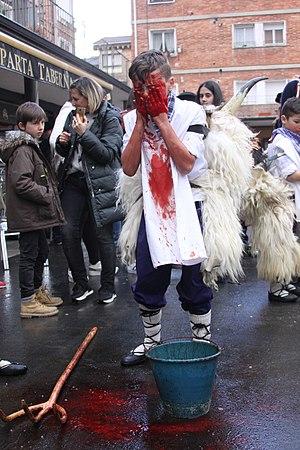
Un jeune Momotxorro pendant le rituel du sang
Les Momotxorros sont les personnages centraux du carnaval rural basque d'Altsasu, gros bourg de la communauté forale de Navarre en Espagne. Les hommes et les femmes qui les incarnent, vêtus d'une peau de mouton et d'un tablier ensanglanté, portant cornes de vaches et sonnailles, envahissent les rues de la ville la nuit du Mardi gras en menaçant les passants de leur fourche.